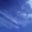
Label: cloud